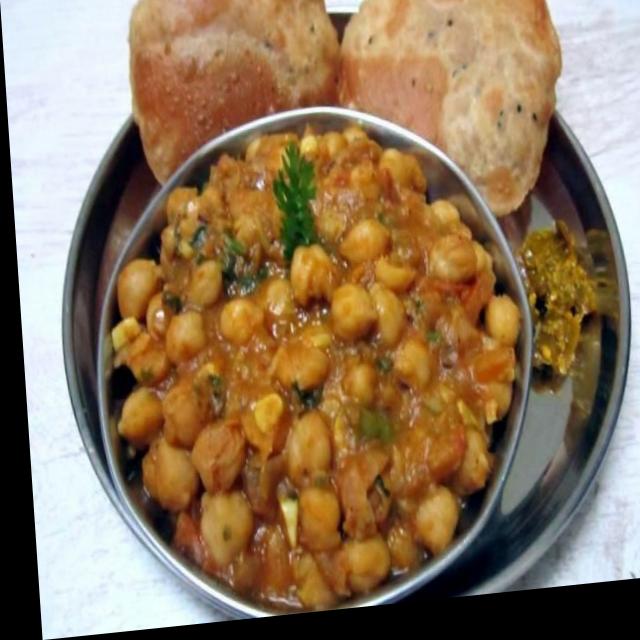
Dish: chole